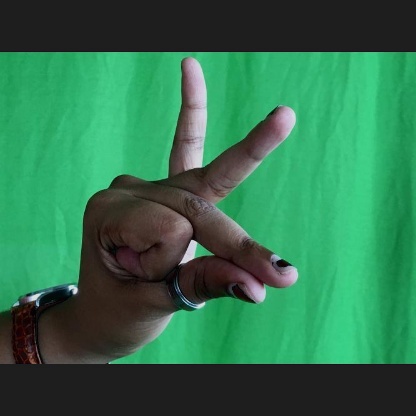
Mudra: Bramaram